Valenzuela, Metro Manila

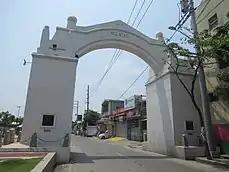
Stone arch in barangay Arkong Bato built by the Americans in 1910, which serves as the boundary marker to the old town of Polo.

In 1910, a stone arch was built at its municipal boundary with Malabon, Rizal along Calle Real (modern-day Marcelo H. Del Pilar Street). In 1928, Manila North Road (Highway 3) opened and became the new gateway. The once-agricultural town slowly shifted to industrial. Businesses soon put up factories, the most famous of which is the Japanese venture Balintawak Beer Brewery that opened in 1938.